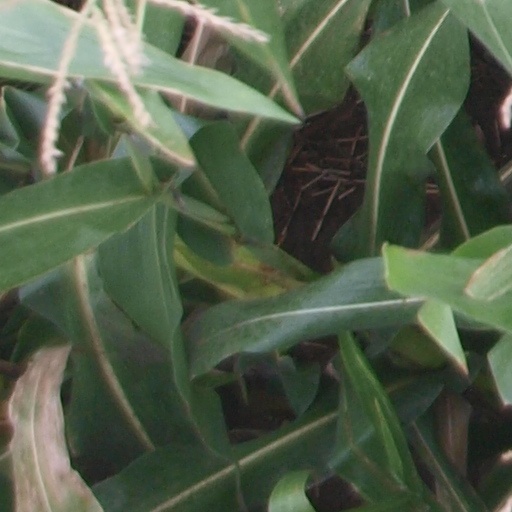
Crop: maize; corn